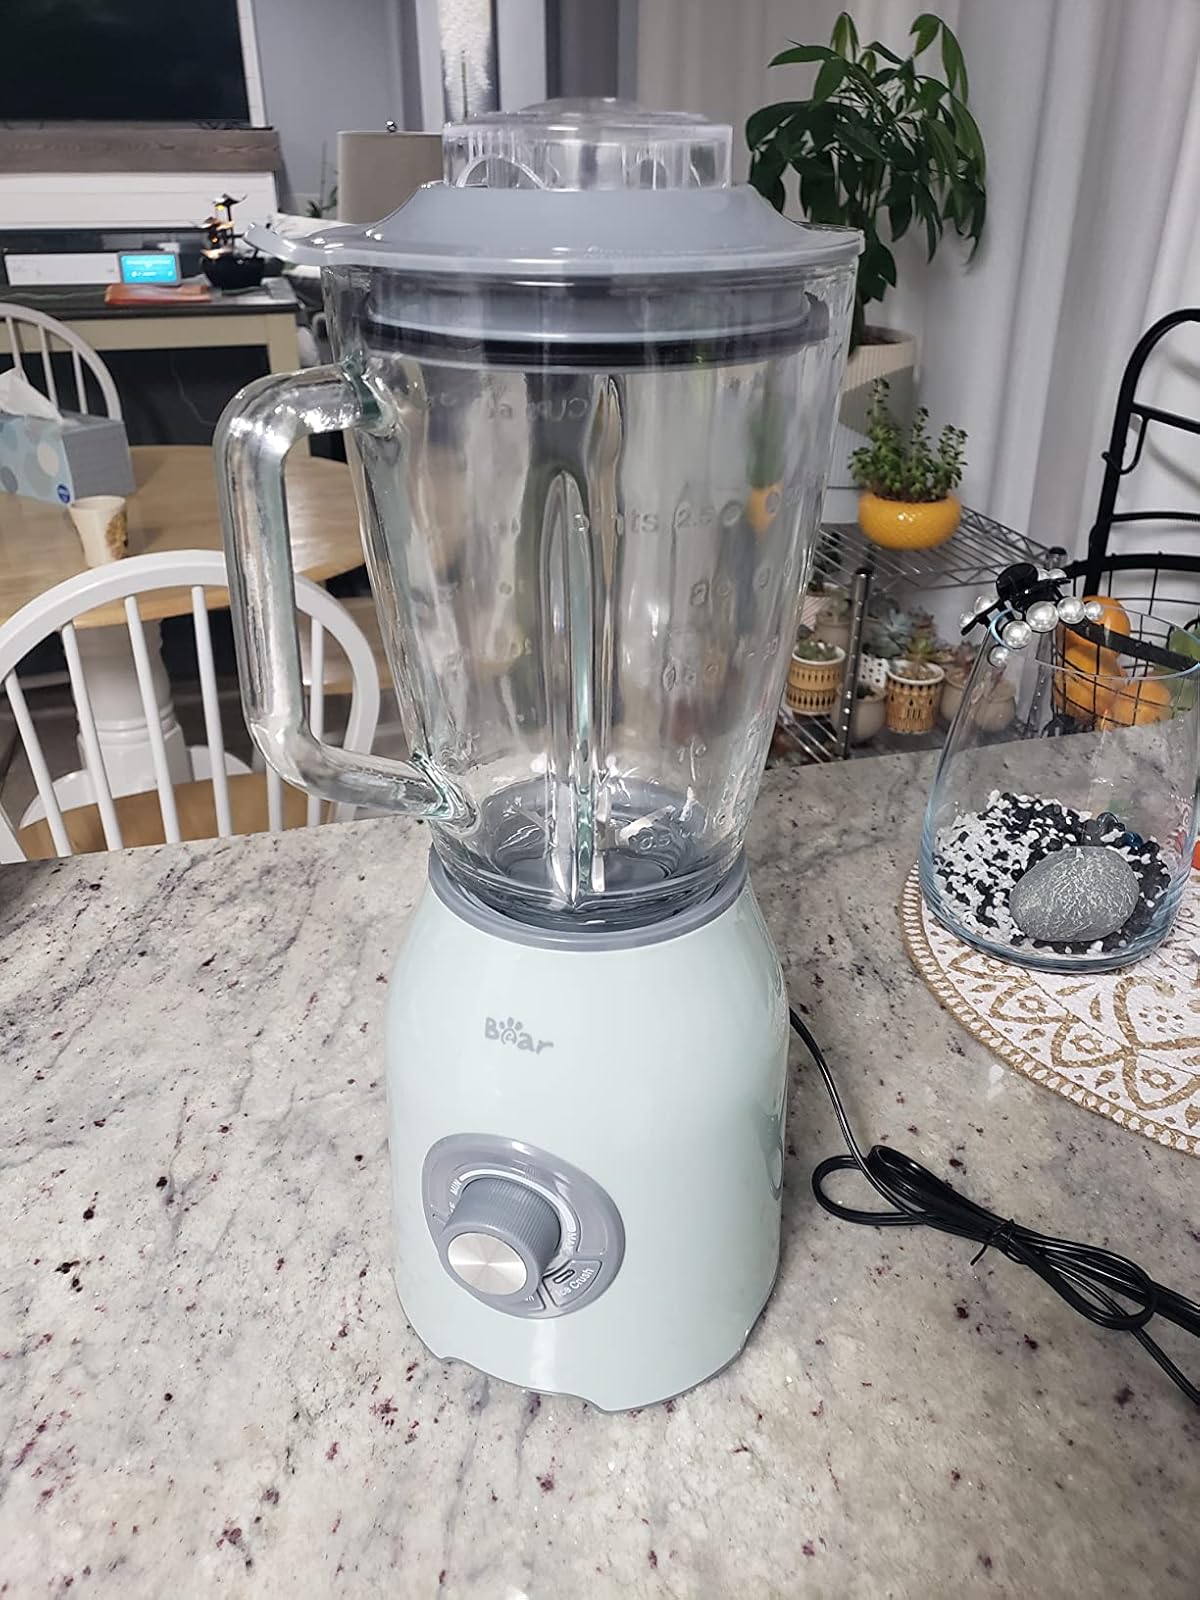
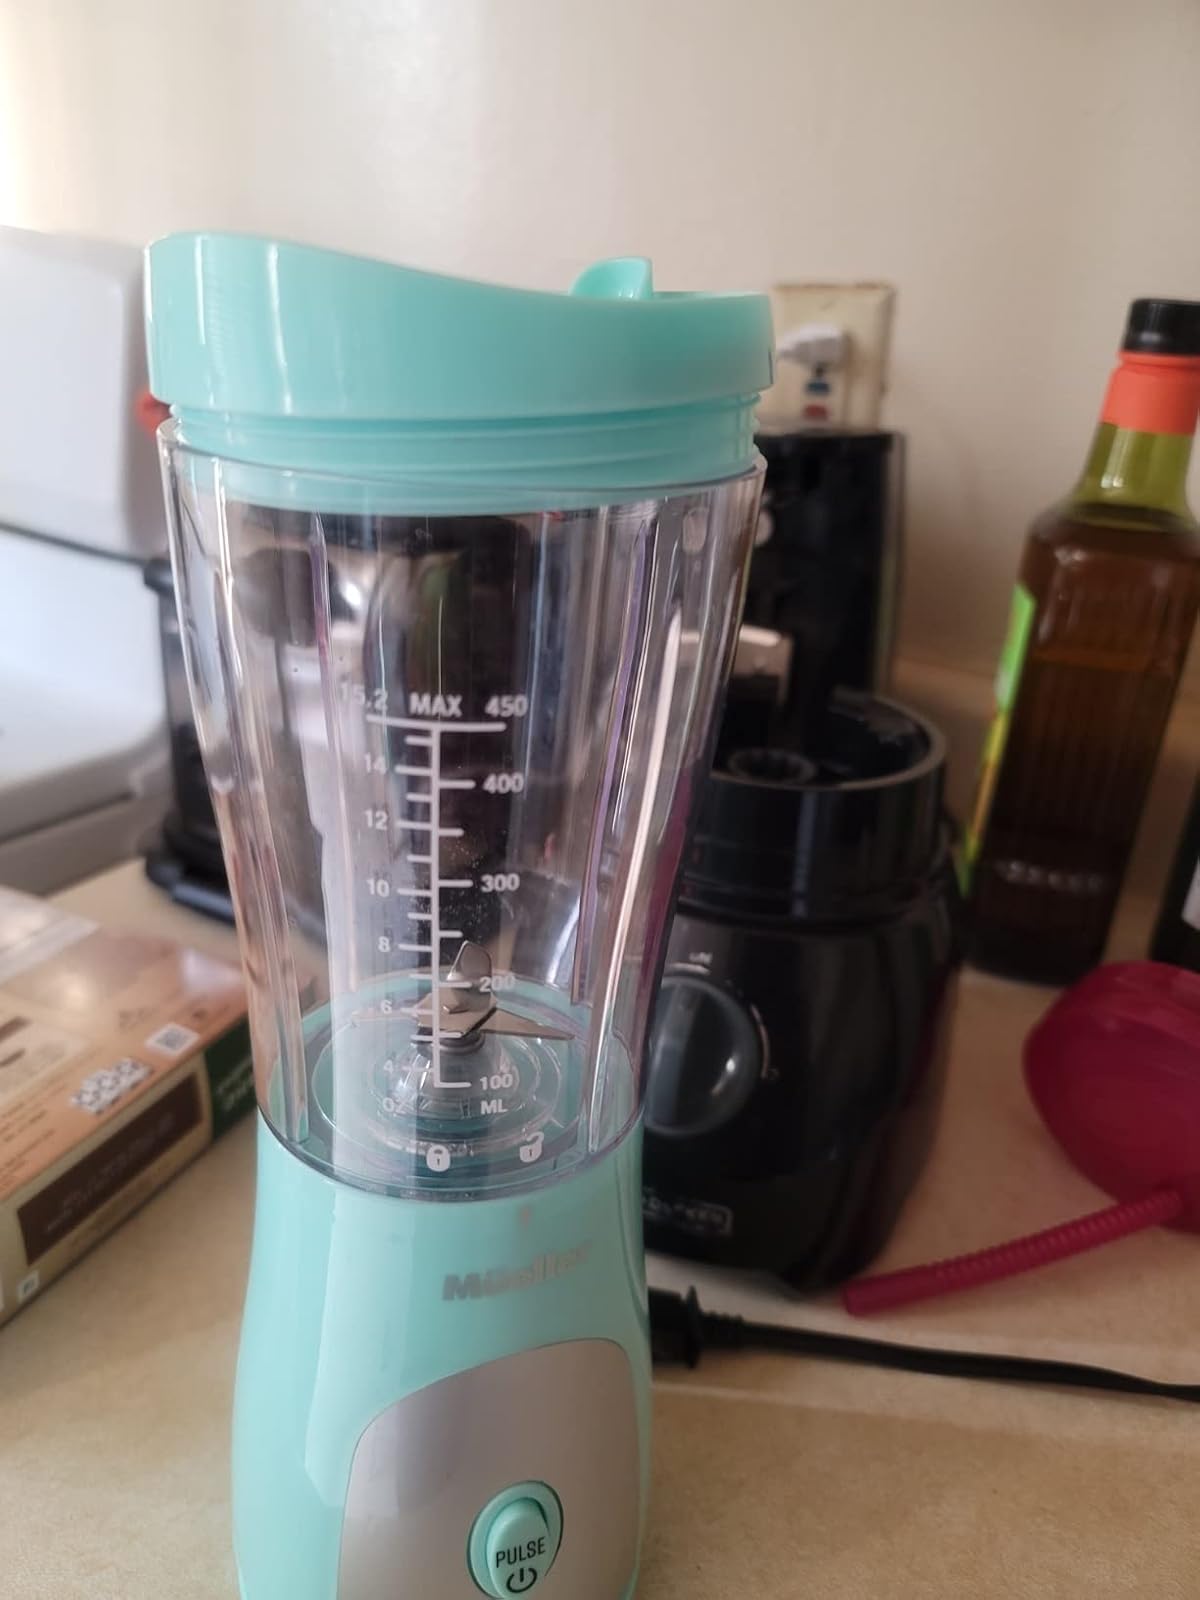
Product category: items_blender
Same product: no